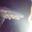
Label: shark